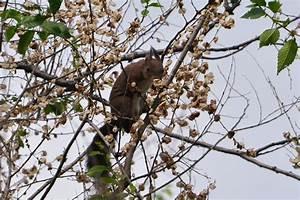
squirrel